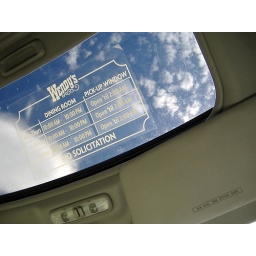
Sign we took of door and placed it in my car